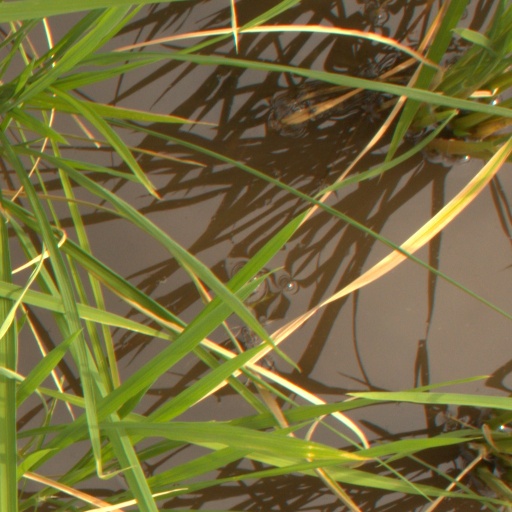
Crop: rice